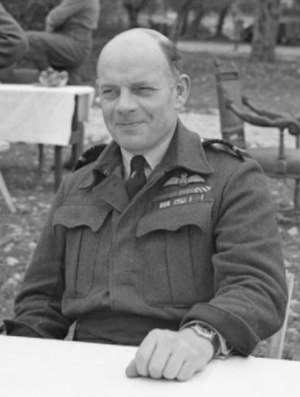
William F. Dickson
William Forster Dickson var under 1. verdenskrig en engelsk RNAS- og RAF-pilot, som den 19. juli 1918 deltog i første angrebsbølge i bombardementet af luftskibsbasen i Tønder med sit Sopwith Camel biplan jagerfly, lettet fra hangarskibet HMS Furious. Under 2. verdenskrig var han bl.a. øverstkommanderende for Desert Air Force.